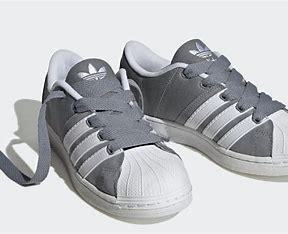
Brand: adidas
Model: Originals Superstar